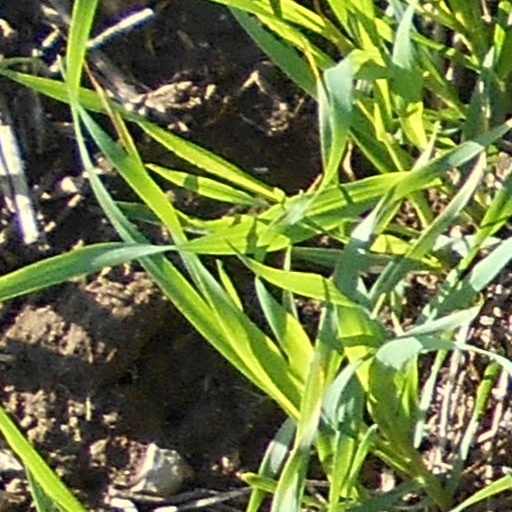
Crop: wheat